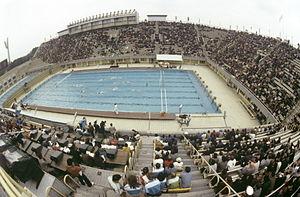
«